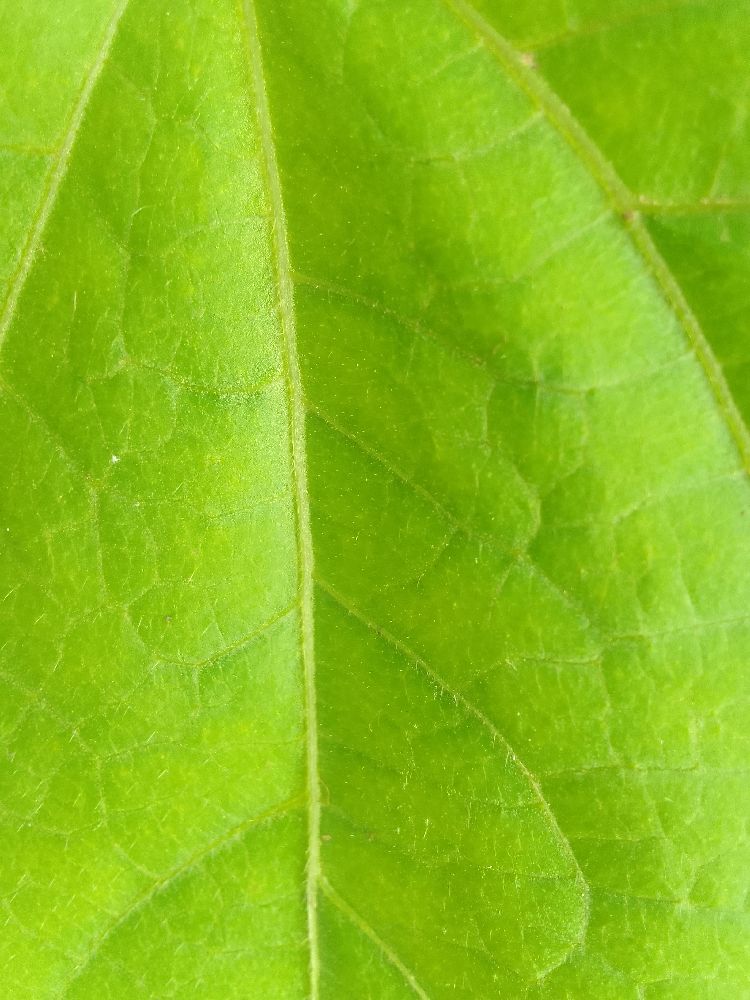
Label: healthy